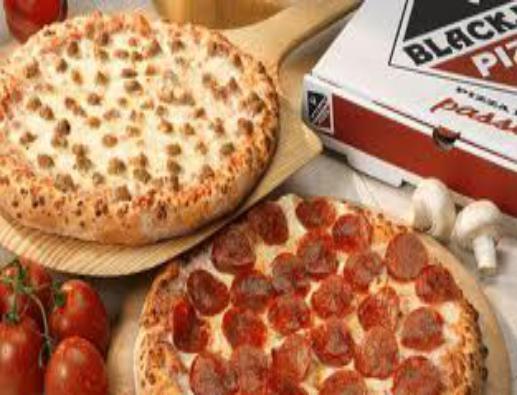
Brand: Blackjack Pizza
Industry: Food